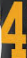
Number: 4